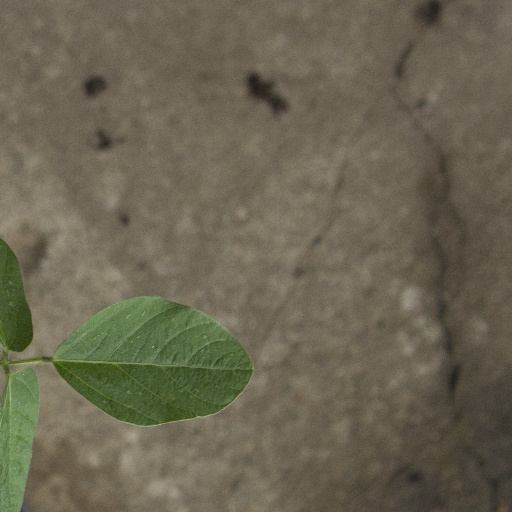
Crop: soybean